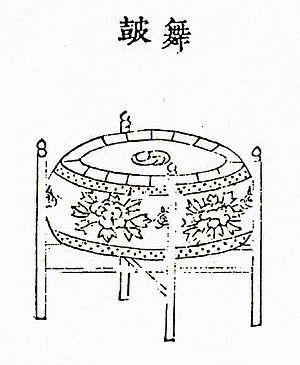
L'Akhak gwebeom, dont le nom signifie « canon de la musique », est un traité sur la musique coréenne rédigé au XVᵉ siècle, sous la dynastie Joseon de Corée. Il est écrit par une équipe dirigée par Seong Hyeon et publié en 1493.